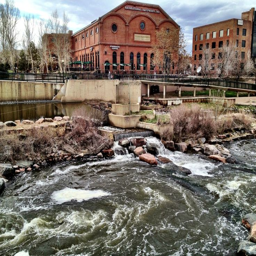
tourist attraction is an urban park encompassing the confluence